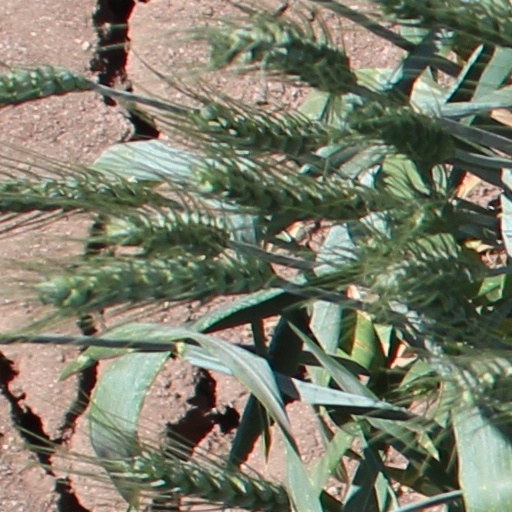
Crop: wheat